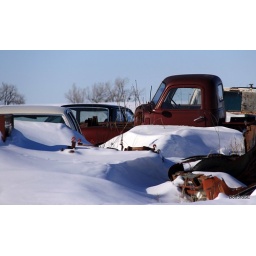
The colors against the snow caught our attention. Seen in a field along a county road near Creston, Iowa.